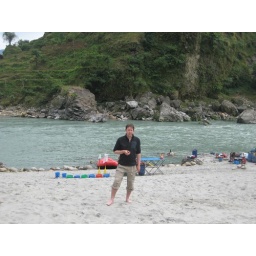
Breakfast on the beach, Monkeys cross the beach later in the day